John Blow

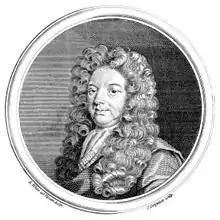
18th century engraving by Charles Grignion the Elder after Robert White

John Blow (baptised 23 February 1649 – 1 October 1708) was an English composer and organist of the Baroque period. Appointed organist of Westminster Abbey in late 1668, his pupils included William Croft, Jeremiah Clarke and Henry Purcell. In 1685 he was named a private musician to James II. His only stage composition, "Venus and Adonis" (ca. 1680–1687), is thought to have influenced Henry Purcell's later opera "Dido and Aeneas". In 1687, he became choirmaster at St Paul's Cathedral, where many of his pieces were performed. In 1699 he was appointed to the newly created post of Composer to the Chapel Royal.